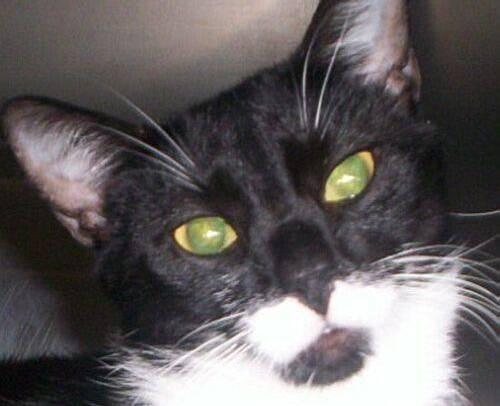
cat